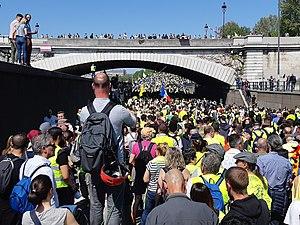
Cortège des Gilets jaunes partis de Bercy à Paris le 20 avril 2019 (acte XXIII).
Le mouvement des Gilets jaunes apparaît en octobre 2018 et donne lieu à de nombreuses actions à partir du 17 novembre 2018 : des blocages d’axes routiers et de carrefours giratoires sont organisés, notamment en province, et des manifestations nationales se tiennent chaque samedi, ces dernières étant plus médiatisées.